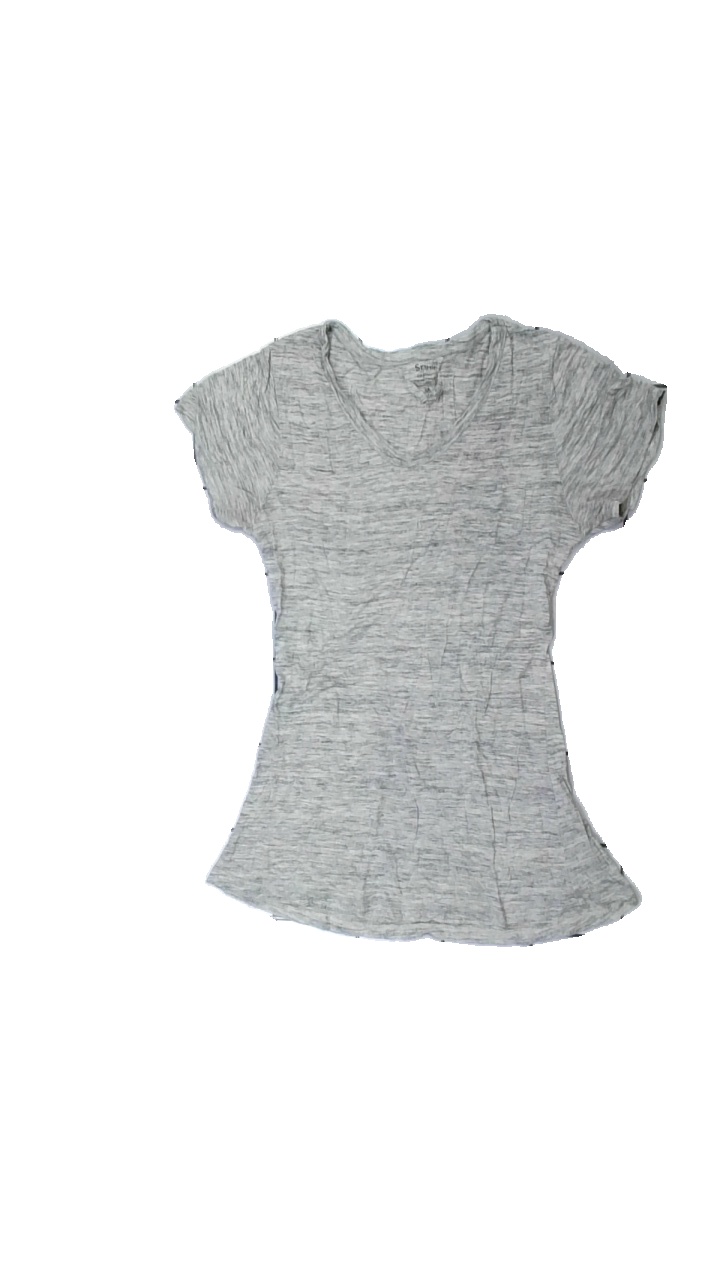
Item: T-shirt (Ladies)
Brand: Sranu
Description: grå t-shirt, lätt nopprig och sned i söm
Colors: Grey
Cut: Regular
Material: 100% viscose
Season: All
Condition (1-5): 3
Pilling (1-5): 4
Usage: Export
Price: <50